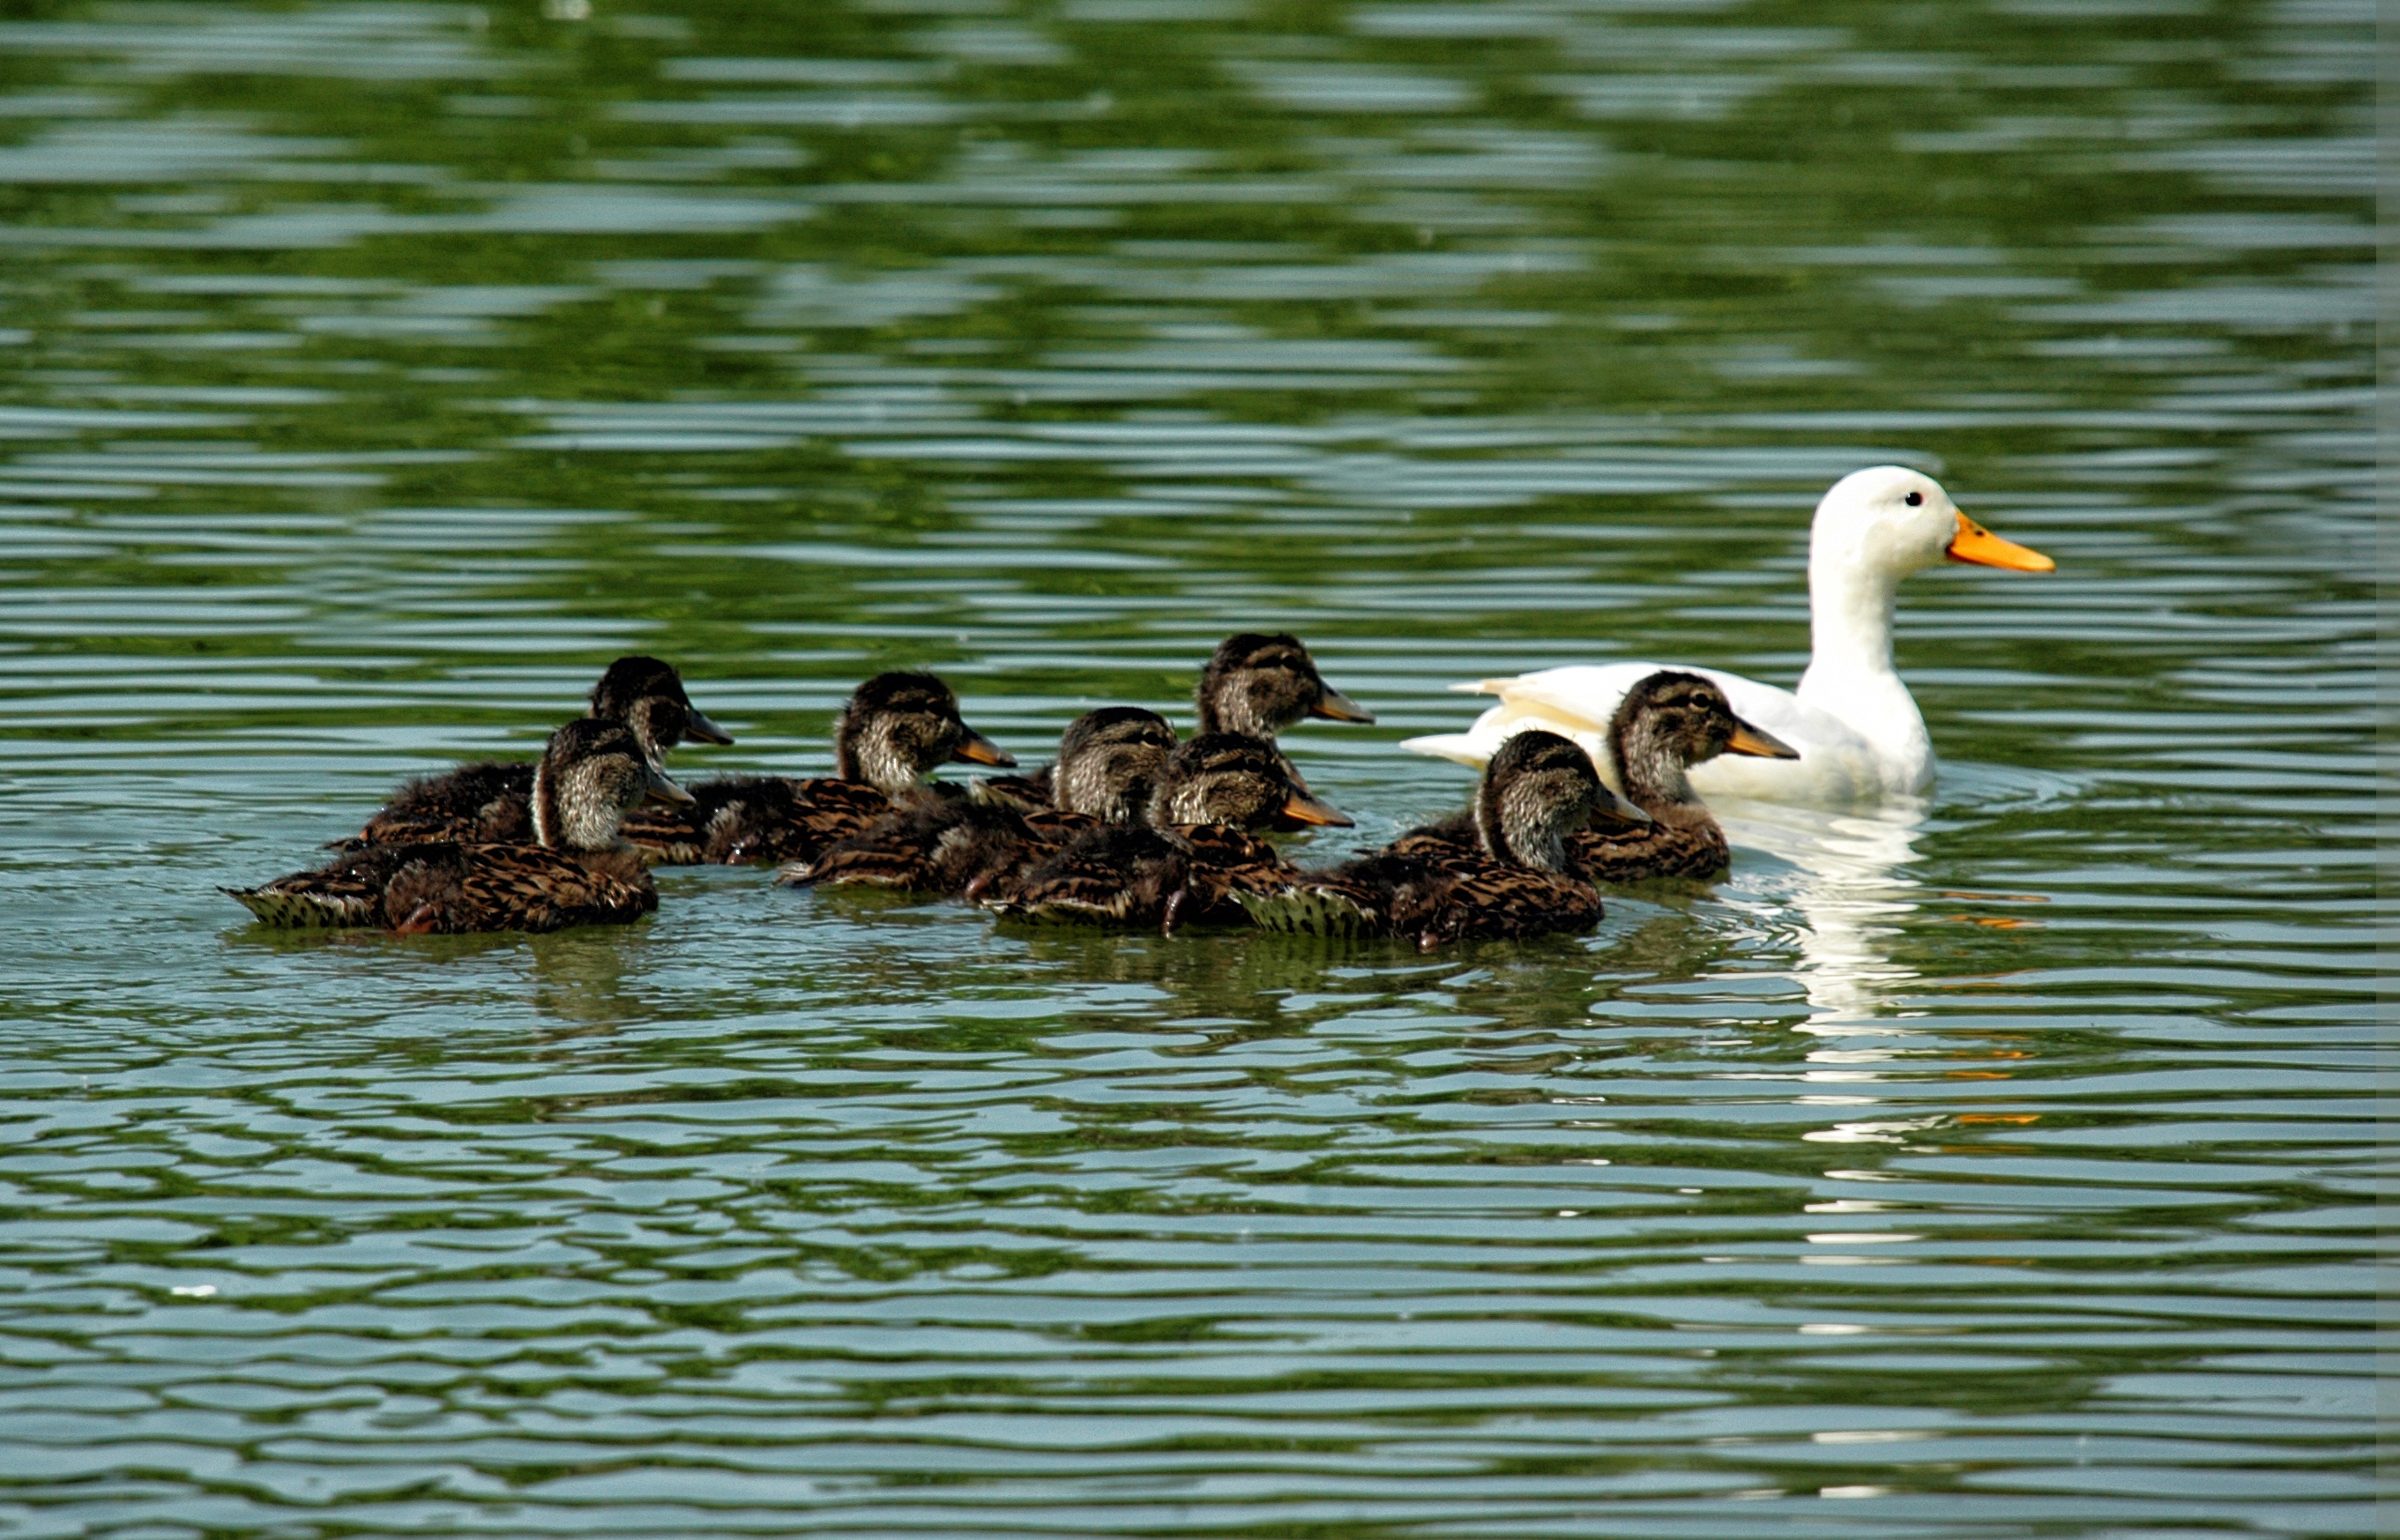
nature, bird, wing, animal, pond, wildlife, beak, fauna, family, duck, duckling, vertebrate, waterfowl, water bird, mallard, brood, ducks geese and swans, seaduck